The World of Lucha Libre

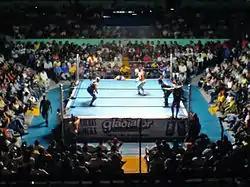
Lucha libre ring

In this chapter, Levi explains that by immersing herself in the practice of lucha libre the secrecy of how a luchador is made was revealed to her. In this section she observes that everyone seems to know that outcomes of lucha libre matches are predetermined, yet emphasizes a secretive element that is said to be unplanned. In her practice as a luchadora, she continues the discussion of lucha libre being fixed, while expressing that she felt the wrestling was real. In the end of the chapter, Levi explains that “secrecy itself is a structuring feature of lucha libre,” and concluded that it is not the secrets, but the secrecy itself that is important in the sport.